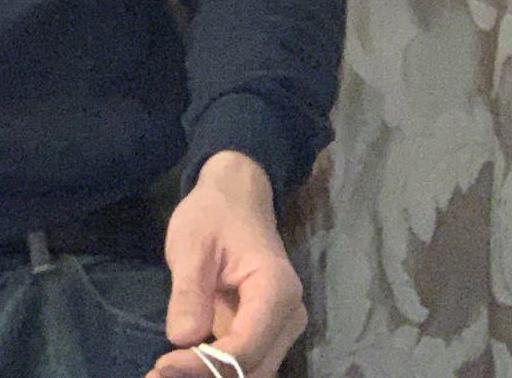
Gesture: no_gesture